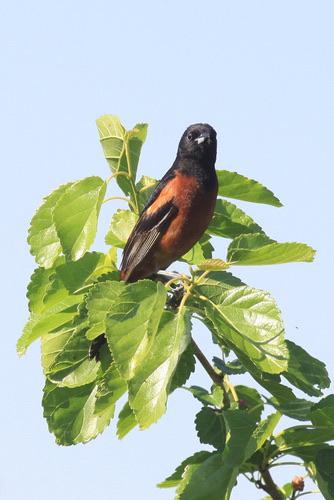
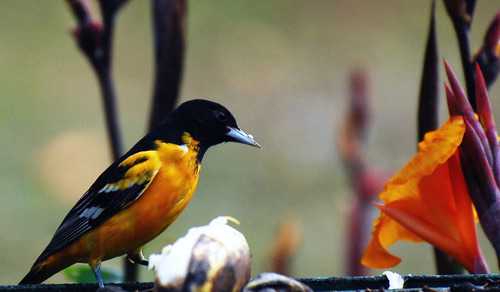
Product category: misc
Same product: yes